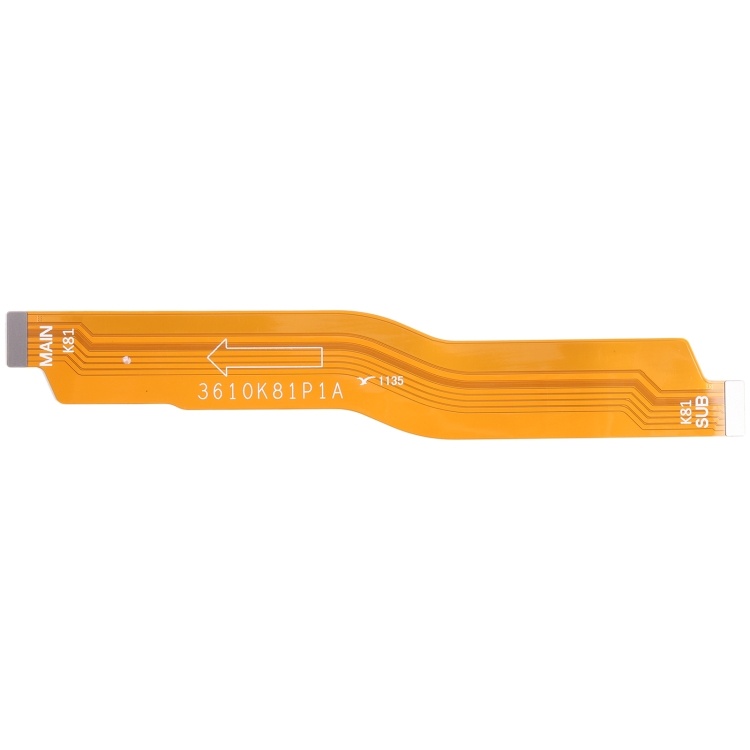
For Xiaomi Pad 5 Pro Original Mainboard Flex Cable
1. Mainboard flex cable replacement part. 2. Replace your broken or unusable item with a new one. 3. Each item has been checked and in good condition before shipping. 4. Completely fit and work. 5. Professional installation is highly recommended. We will not be responsible for any damages to your device that you may cause during the changing of replacement parts. Specification: General Compatible with Xiaomi: Pad 5 Pro Package Weight One Package Weight 0.01kgs / 0.02lb One Package Size 5cm * 5cm * 1cm / 1.97inch * 1.97inch * 0.39inch Qty per Carton 1000 Carton Weight 6.00kgs / 13.23lb Carton Size 32cm * 27cm * 32cm / 12.6inch * 10.63inch * 12.6inch Loading Container 20GP: 964 cartons * 1000 pcs = 964000 pcs 40HQ: 2239 cartons * 1000 pcs = 2239000 pcs
Brand: iPartsBuy
Category: Electronics > Electronics Accessories > Computer Components > Tablet Computer Parts > Tablet Computer Screens & Screen Digitizers